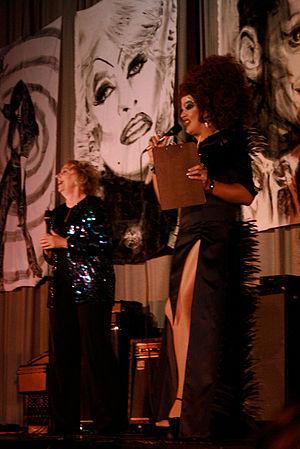
Nancy Paine Stoll, plus connue sous le nom de Mink Stole, est une actrice et chanteuse américaine originaire de Baltimore. Elle est l'une des actrices fétiches de John Waters, ayant joué dans tous ses films.